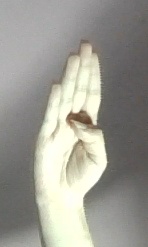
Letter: kaaf